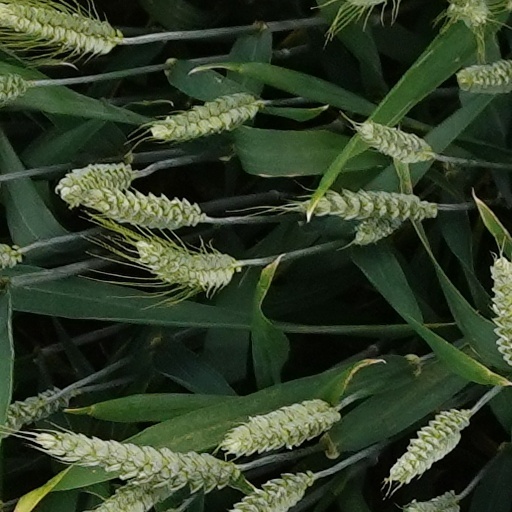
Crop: wheat